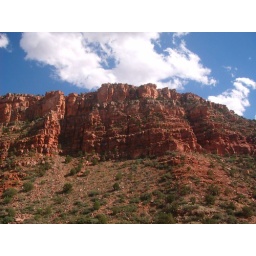
Huge mountains in the very narrow canyon. View from the train ride in the canyon